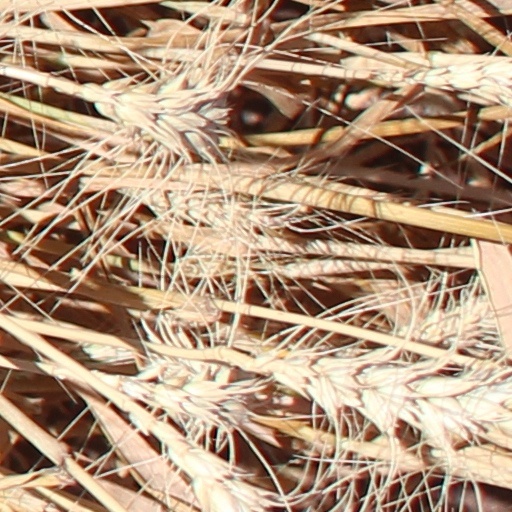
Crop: wheat